Travel Surrey

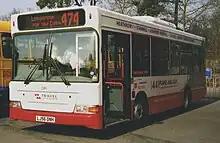
Plaxton Pointer 2 bodied Dennis Dart SLF with route 441 branding in April 2007

On 1 September 2007, the Byfleet service were rebranded as Travel Surrey. After National Express took over, some of the Surrey County Council tender routes were lost or given up. However, many are now operated once again. An example of this is the 426/446 Woking - Staines service, which was operated by Flights Hallmark, trading as Surrey Connect. However, Flights wound up their operation, so Travel Surrey took over the routes and some vehicles.